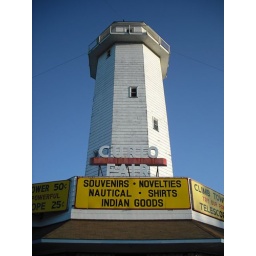
Climb this tower for 50-cents, and sign your name. A real piece of Roadside Americana in Northern Michigan.